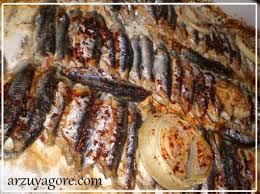
Yemek: hamsi